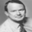
Label: man